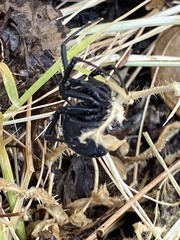
Species: Lactrodectus_hesperus